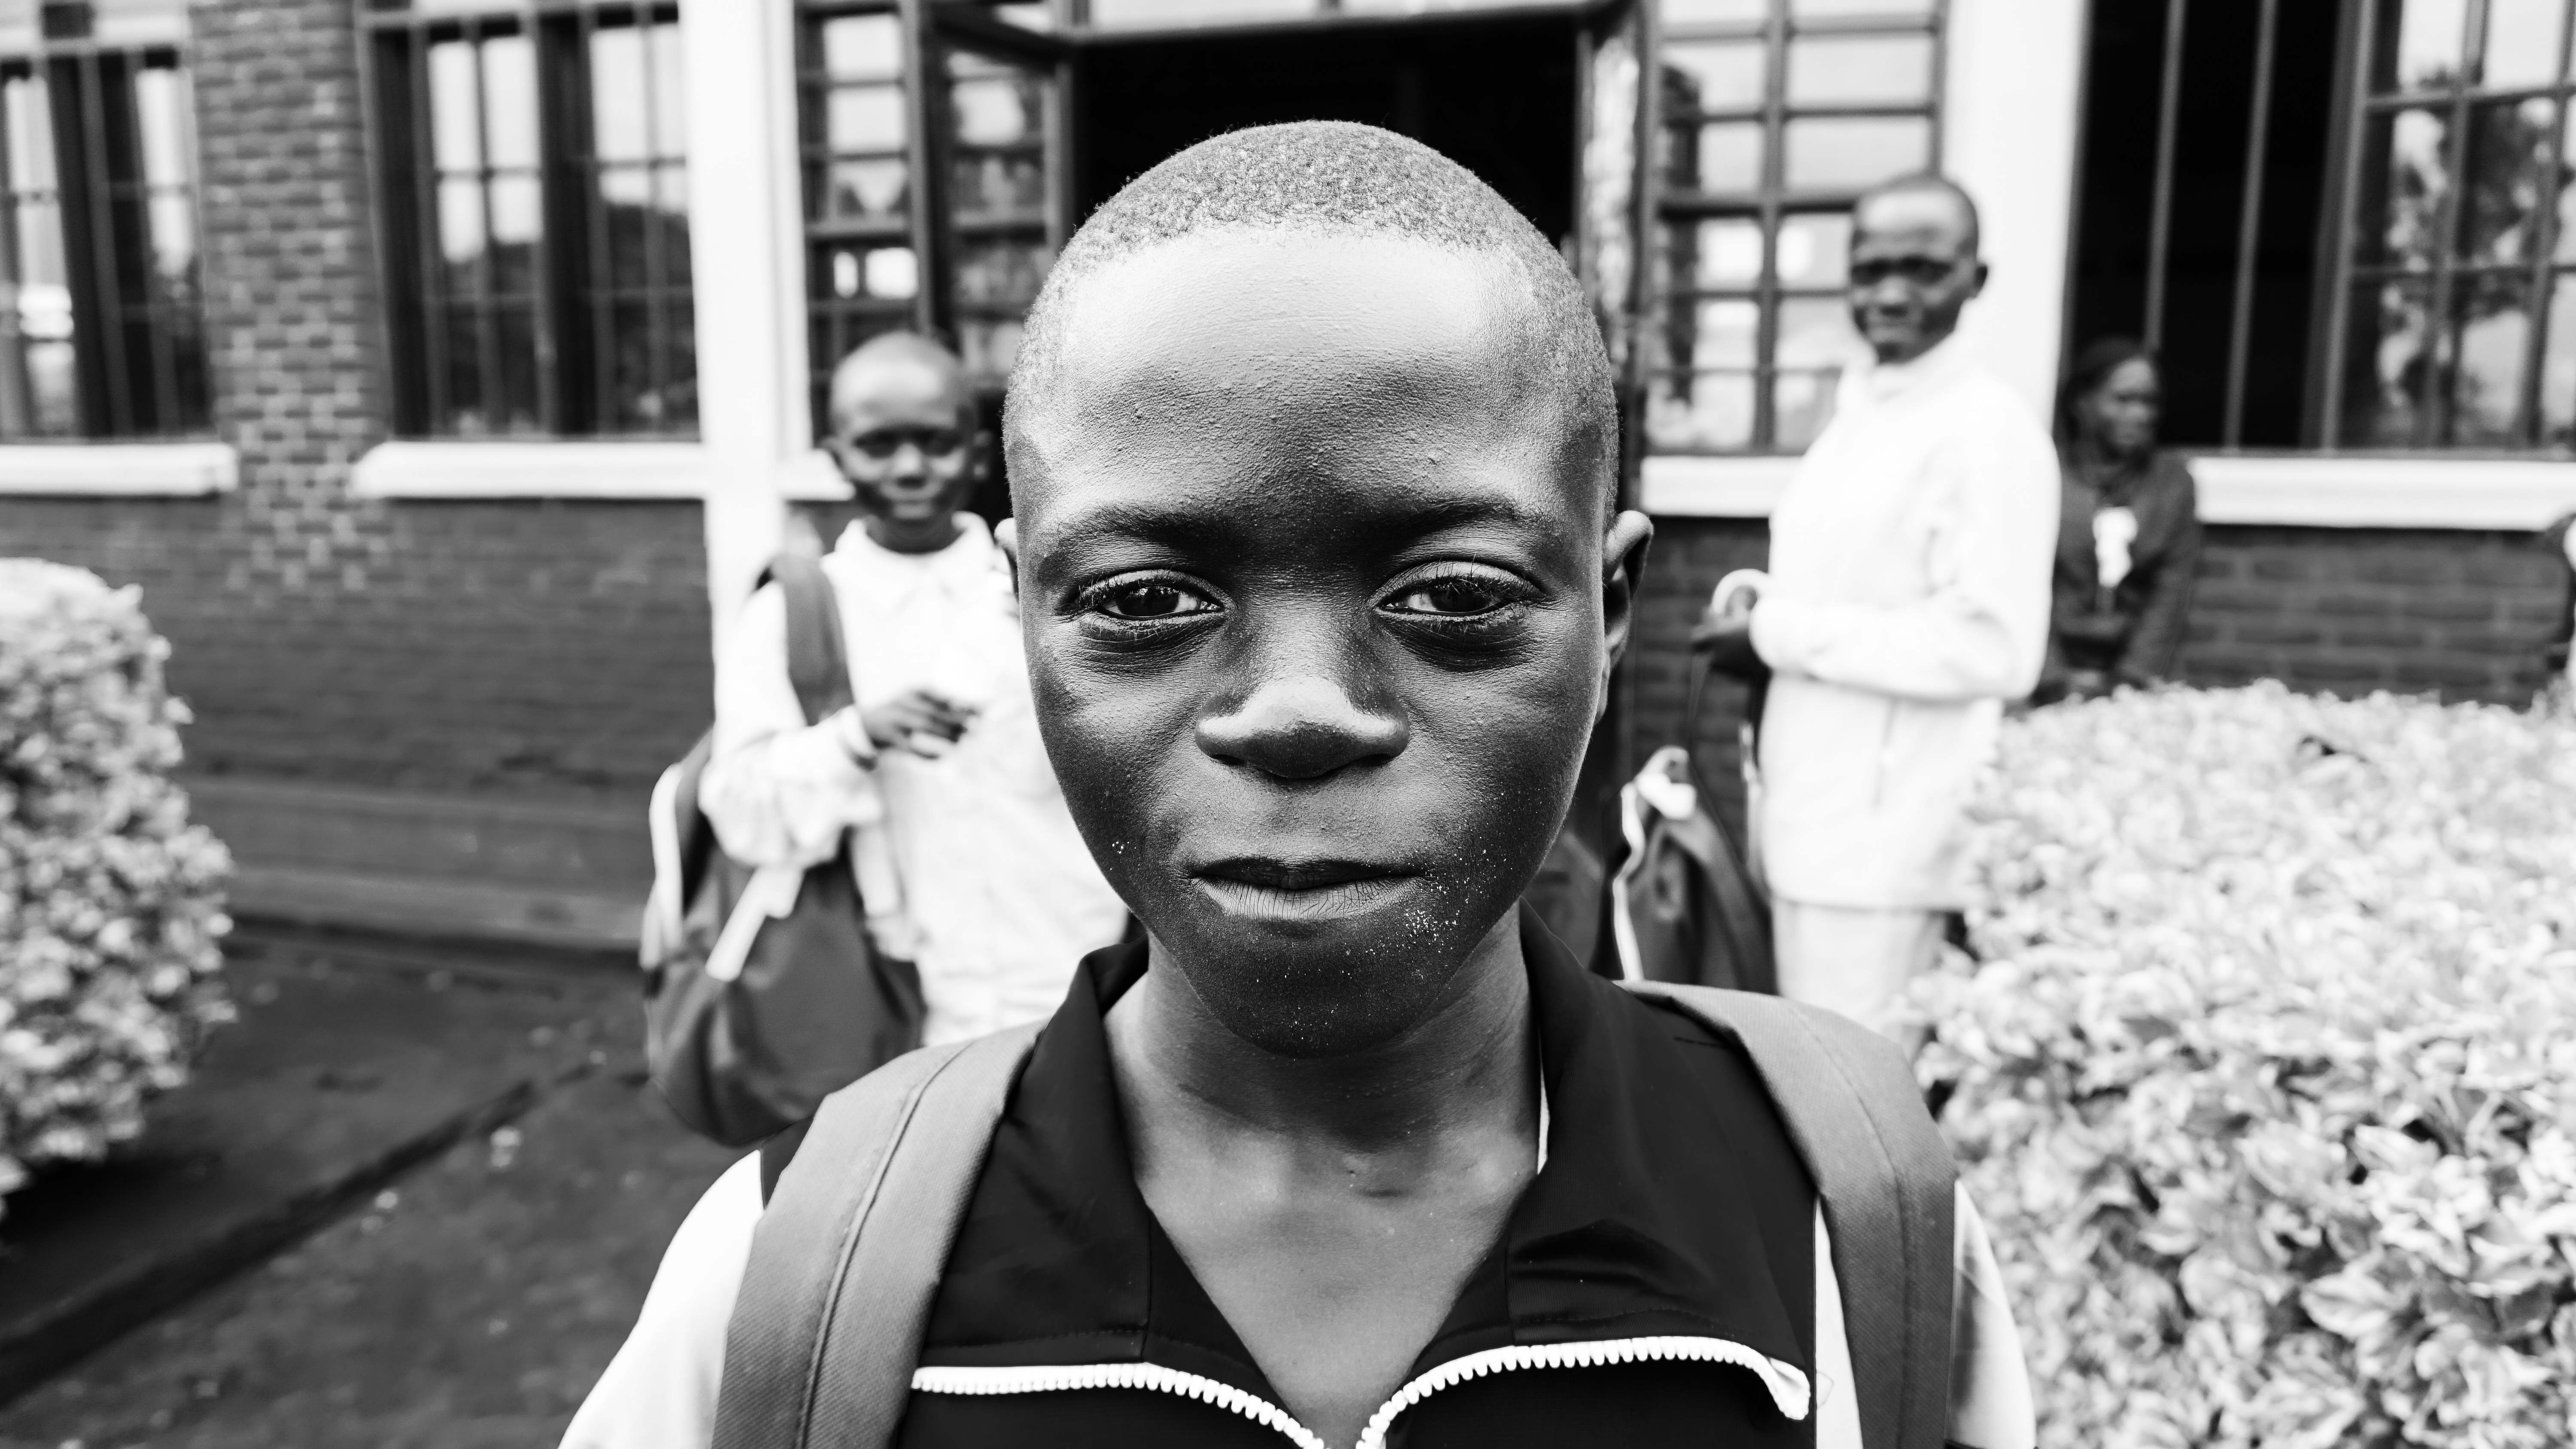
man, person, black and white, people, road, white, street, photography, black, monochrome, photograph, snapshot, monochrome photography